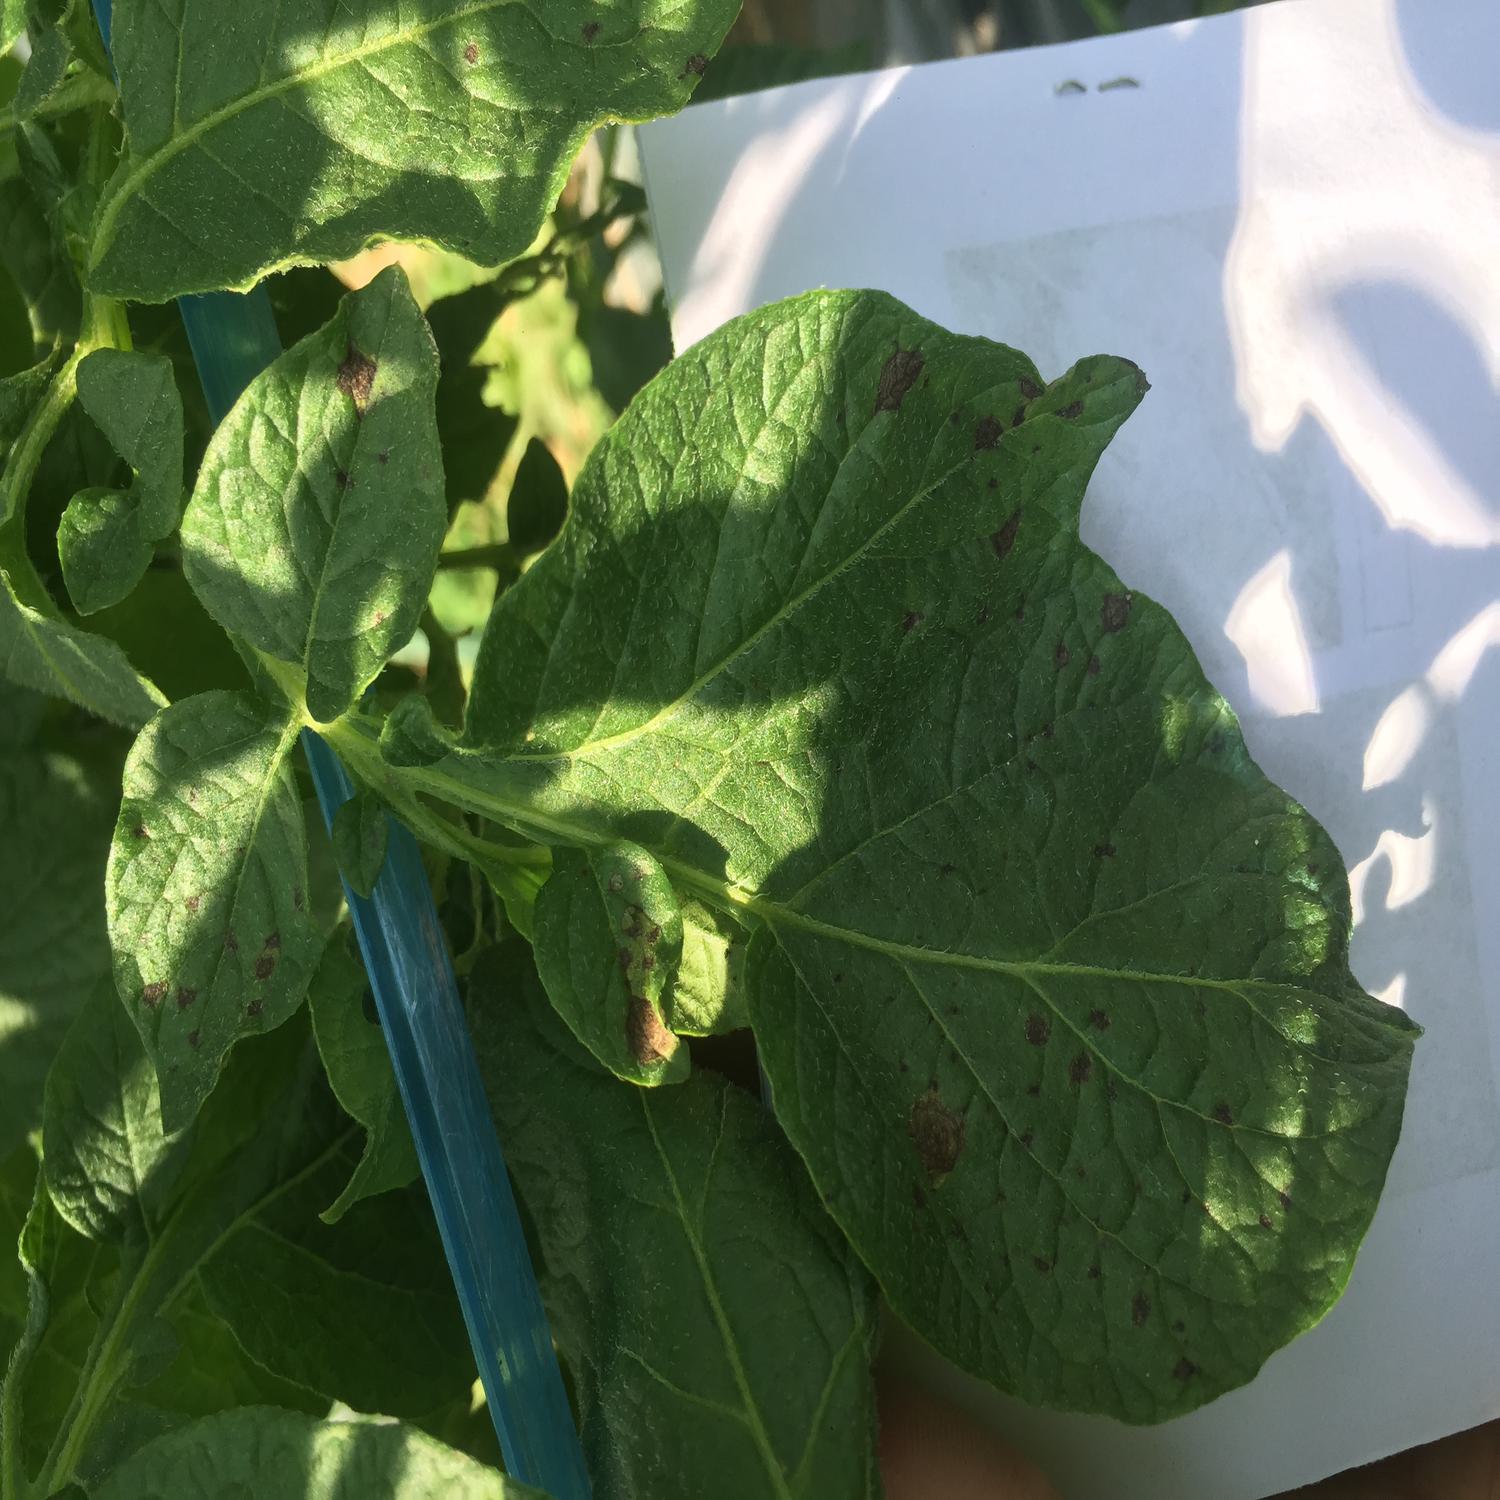
Label: Fungi